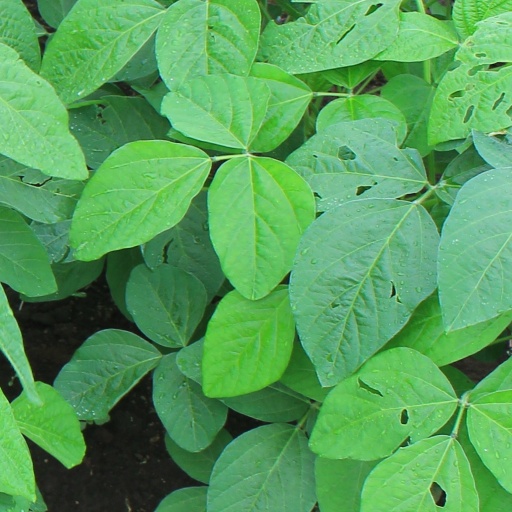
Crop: soybean